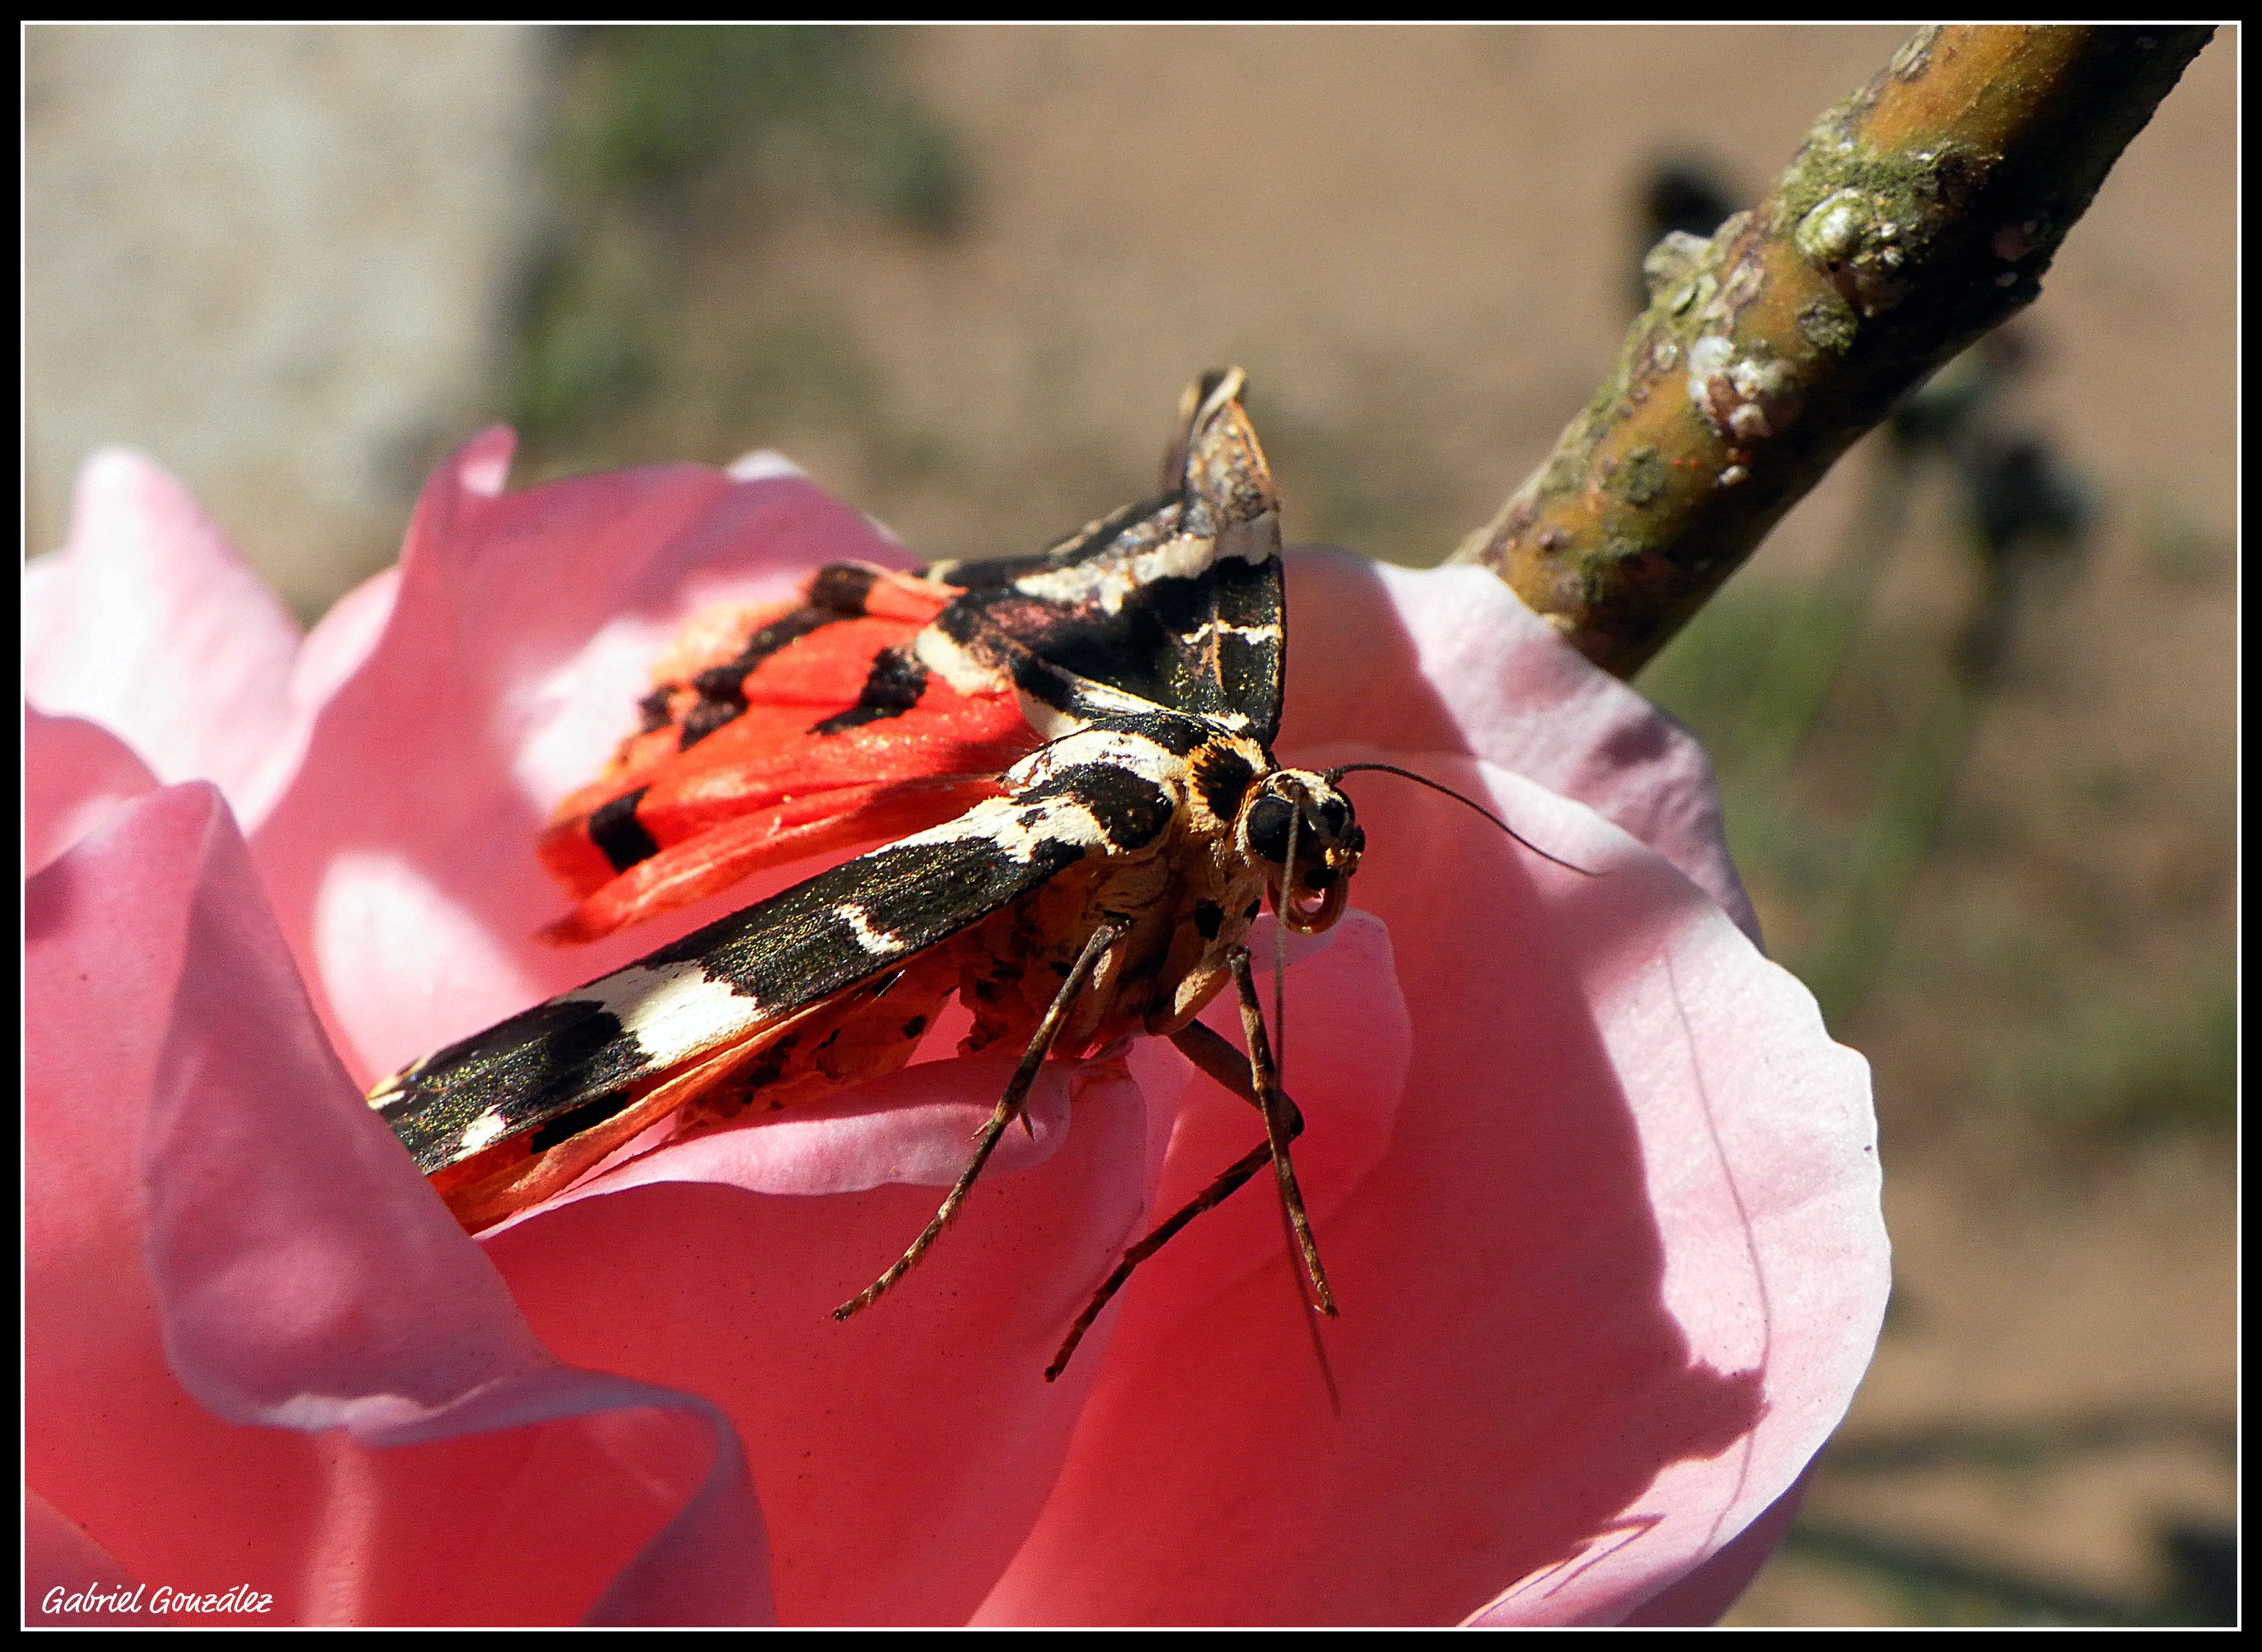
nature, photography, flower, petal, insect, macro, fauna, invertebrate, close up, animals, naturaleza, ggl1, xovesphoto, animales, gphoto, macro photography